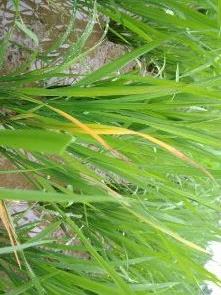
Disease: Tungro